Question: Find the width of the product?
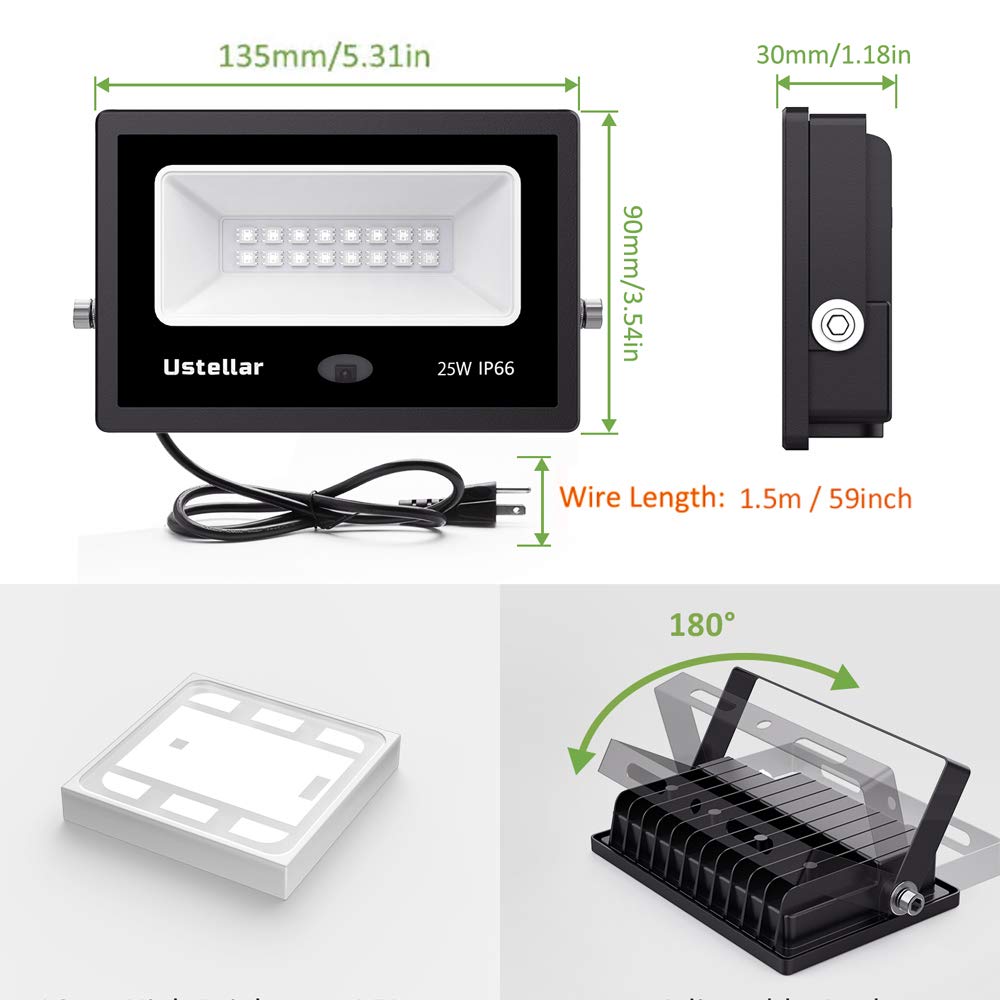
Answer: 30.0 millimetre